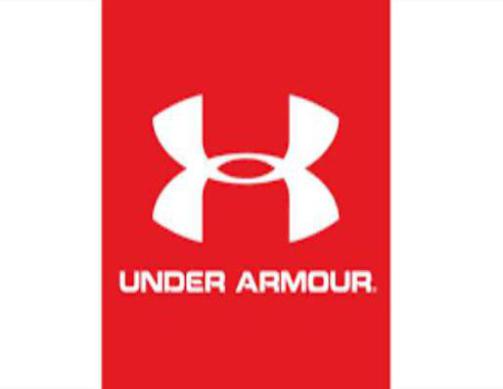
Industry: Clothes